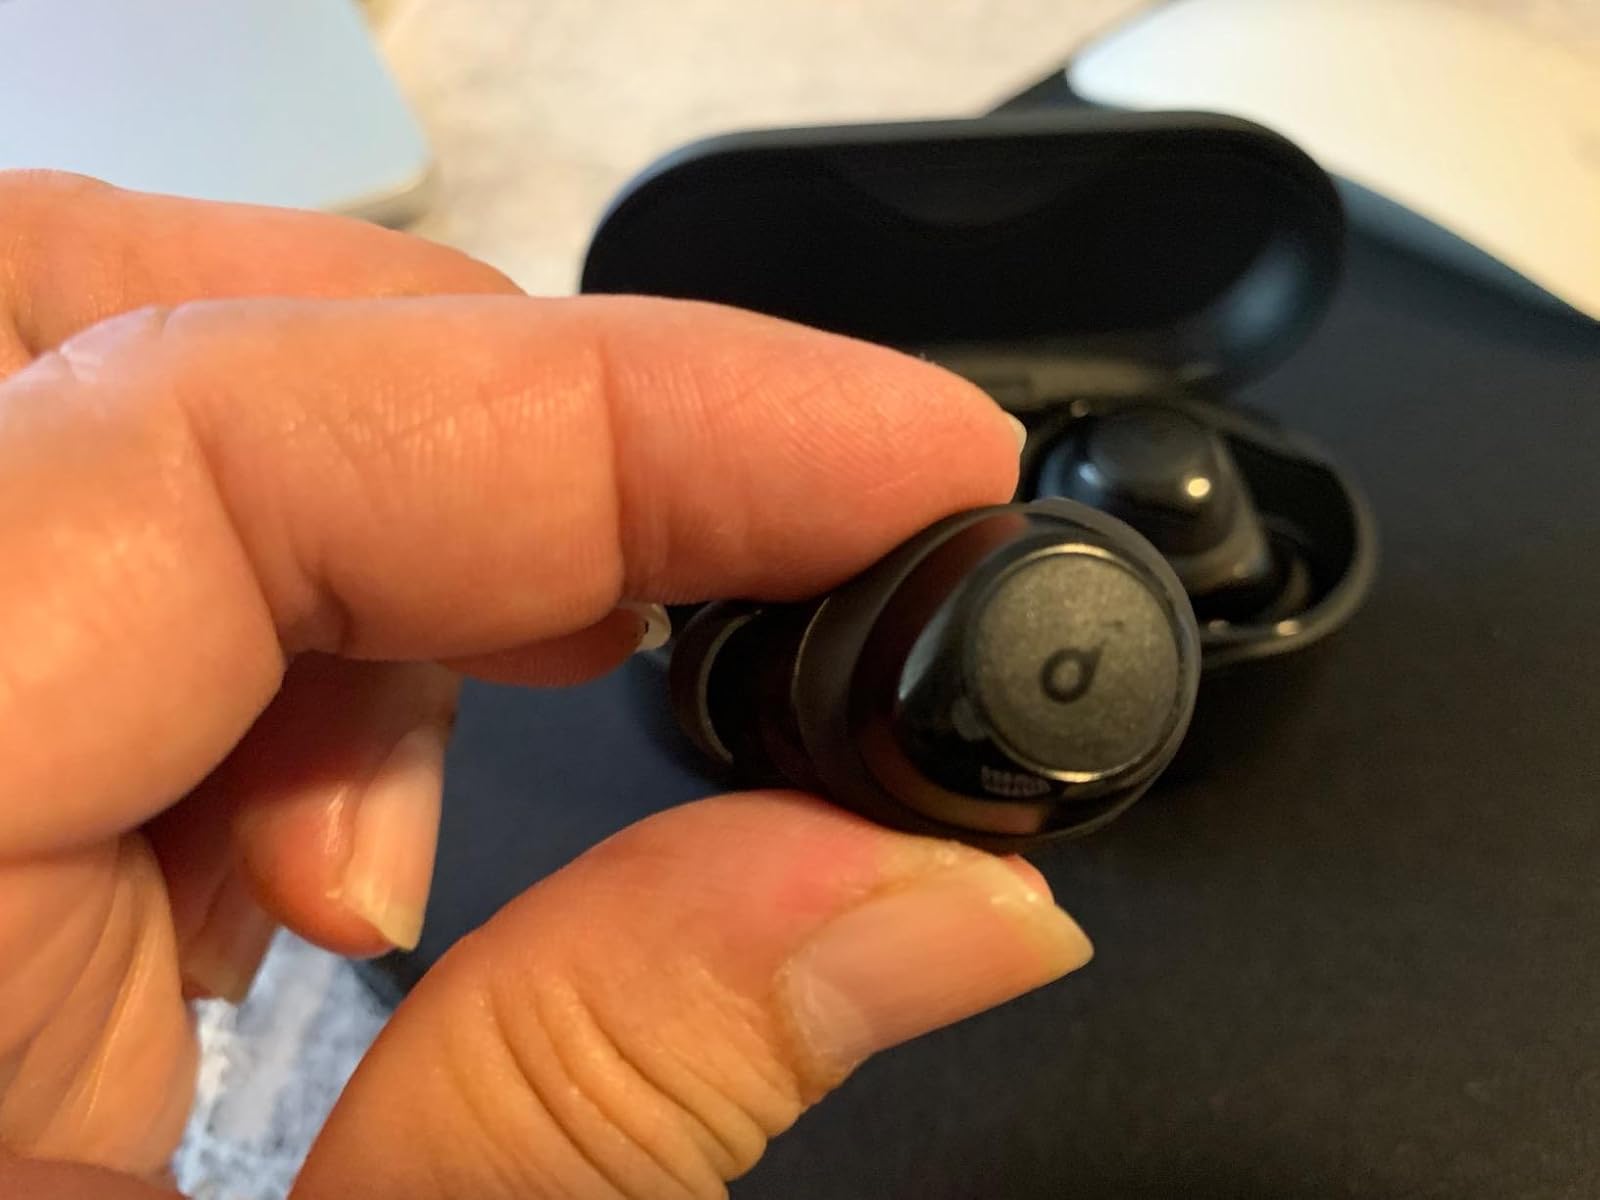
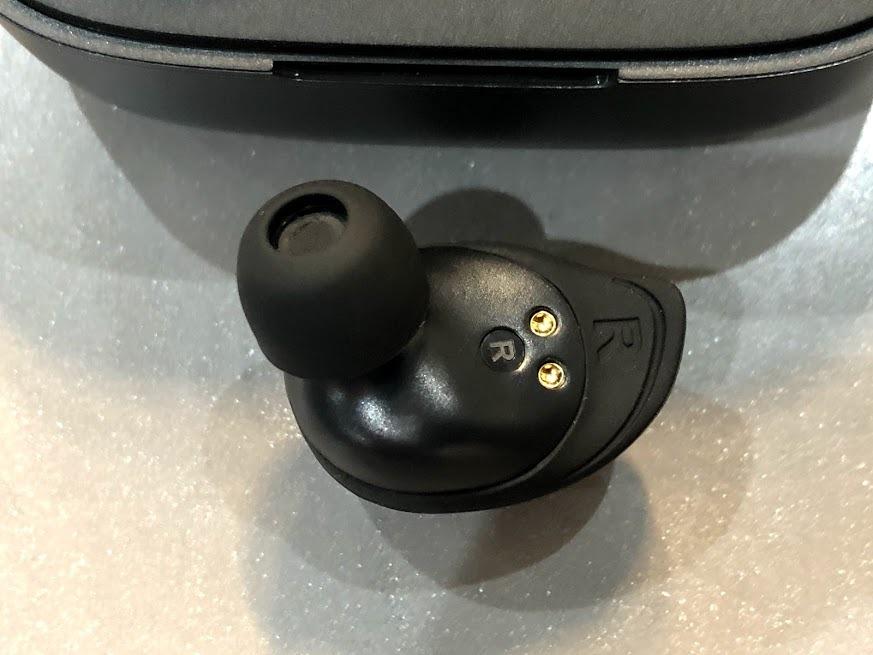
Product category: earbuds
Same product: no